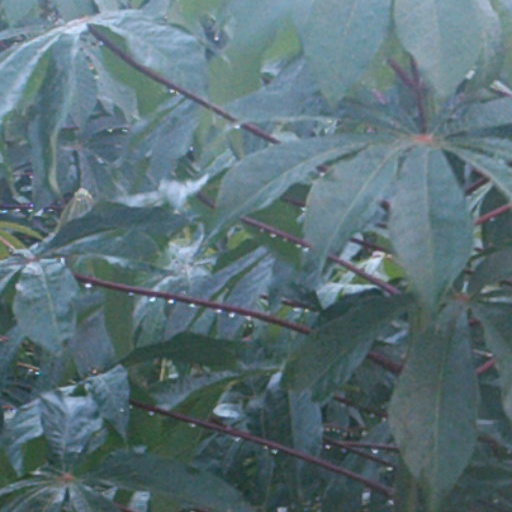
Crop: cassava